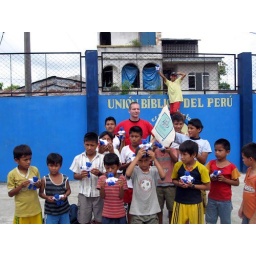
Some of the kids at the Iquitos boys centre with Bookstart bears donated by Bookstart Orkney.